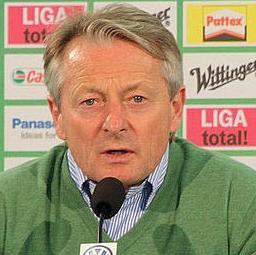
Age: 57